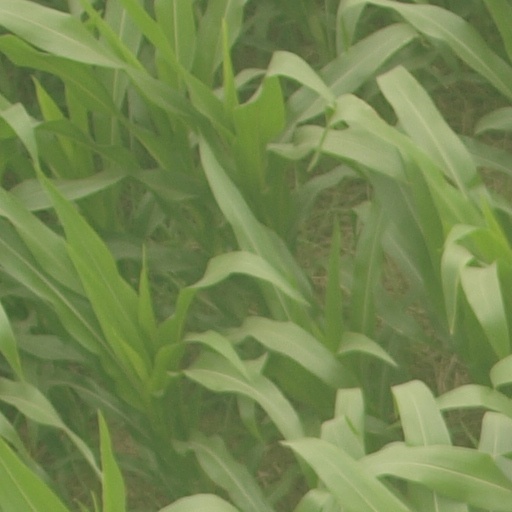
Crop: maize; corn